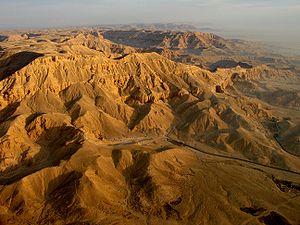
Dronningernes dal
Overblik over Dronningernes dal
"Dronningernes dal er en dal i Egypten, hvor hustruerne af de egyptiske faraoer blev begravet i oldtiden. I oldtiden var den kendt som Ta-Set-Neferu, hvilket betyder - ""stedet for børn af Farao"", fordi sammen med dronningerne af det 18., 19. og 20. dynasti blev mange prinser, prinsesser og højtstående hoffolk også begravet her.